MS 61

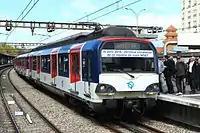

The MI 09 double-decker trains, which entered service on 5 December 2011, replaced all MS 61 and MI 84 trains on RER A, as part of a works programme to increase passenger capacity and replace life-expired infrastructure. Once all MS 61 and MI 84 trains were withdrawn from service, all trains on the RER A were double-decker (MI 2N "Altéo" and MI 09).